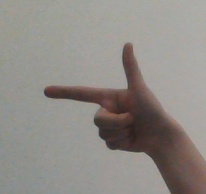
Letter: yaa